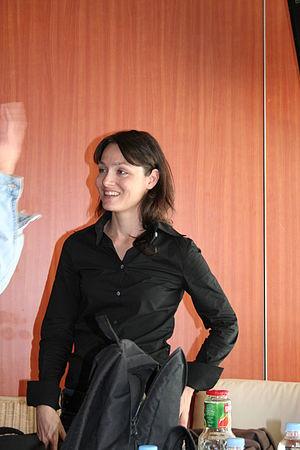
Show-case avec Petra Magoni et Ferruccio Spinetti organisé par la Fnac de La Défense (Paris, France) pour la sortie du double album Musica Nuda 2.